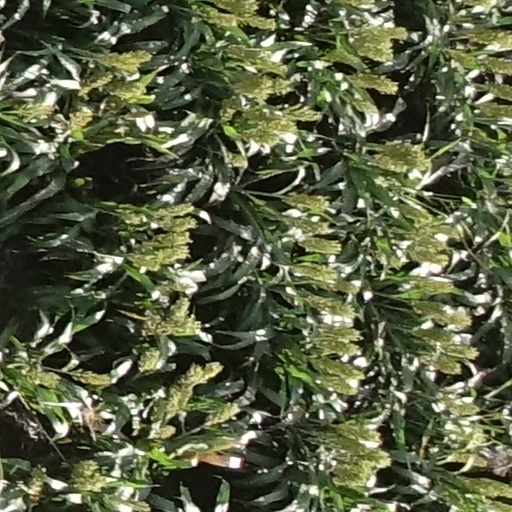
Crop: sorghum